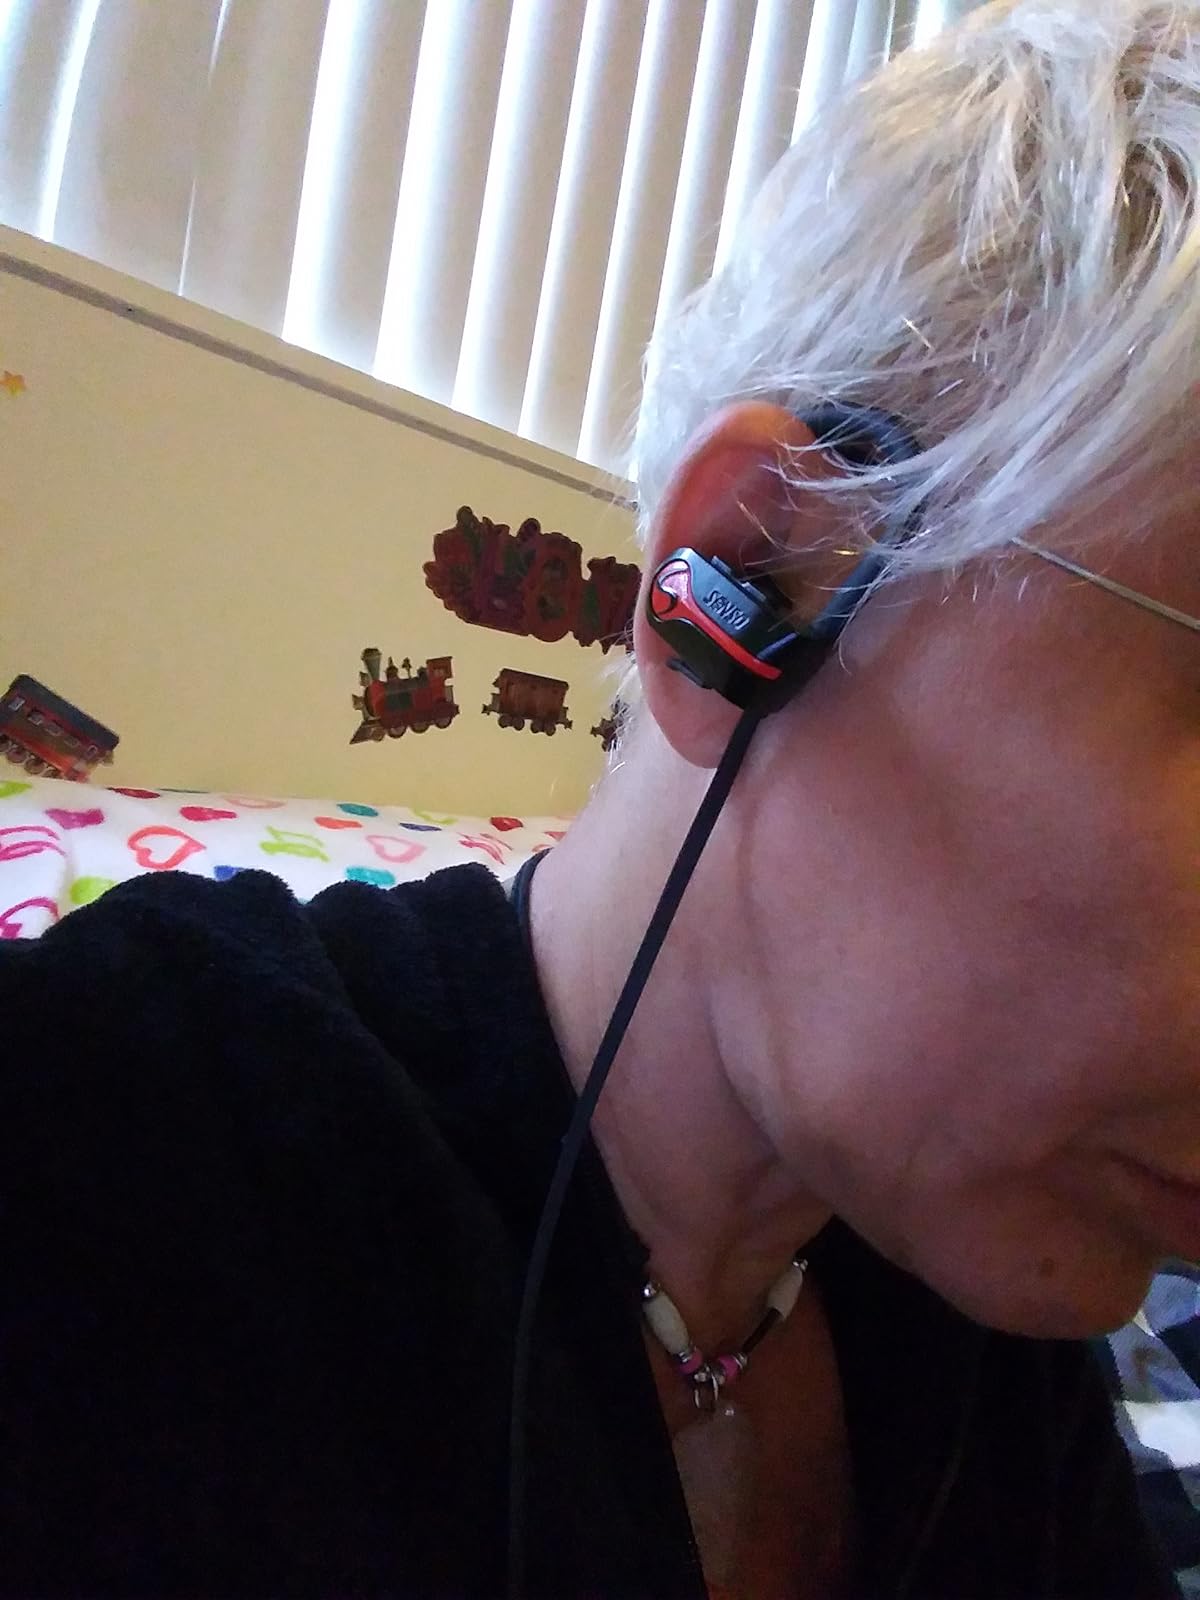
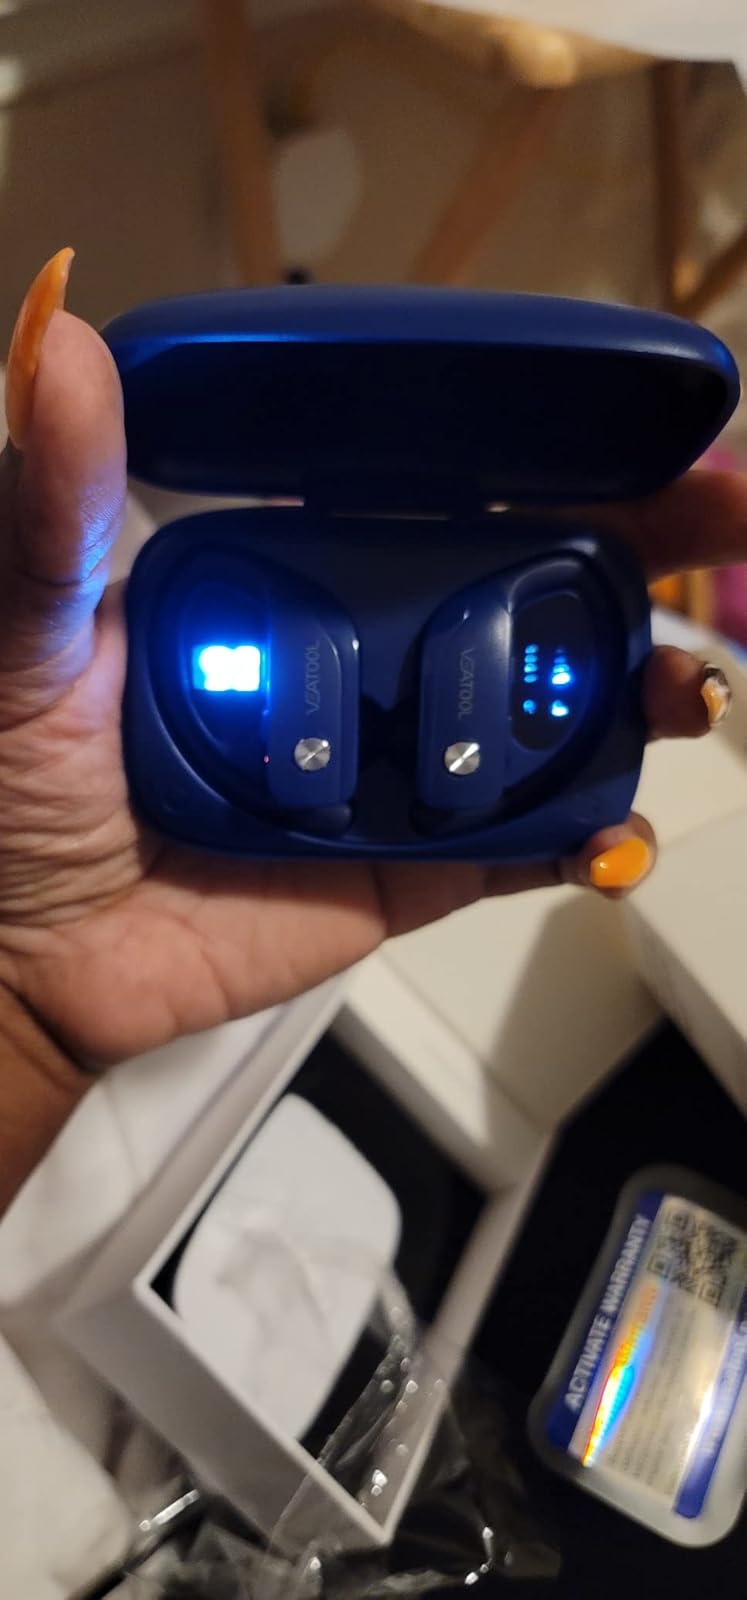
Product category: earbuds
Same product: no